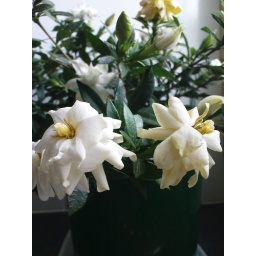
Gardenia radicans pot plant in my kitchen